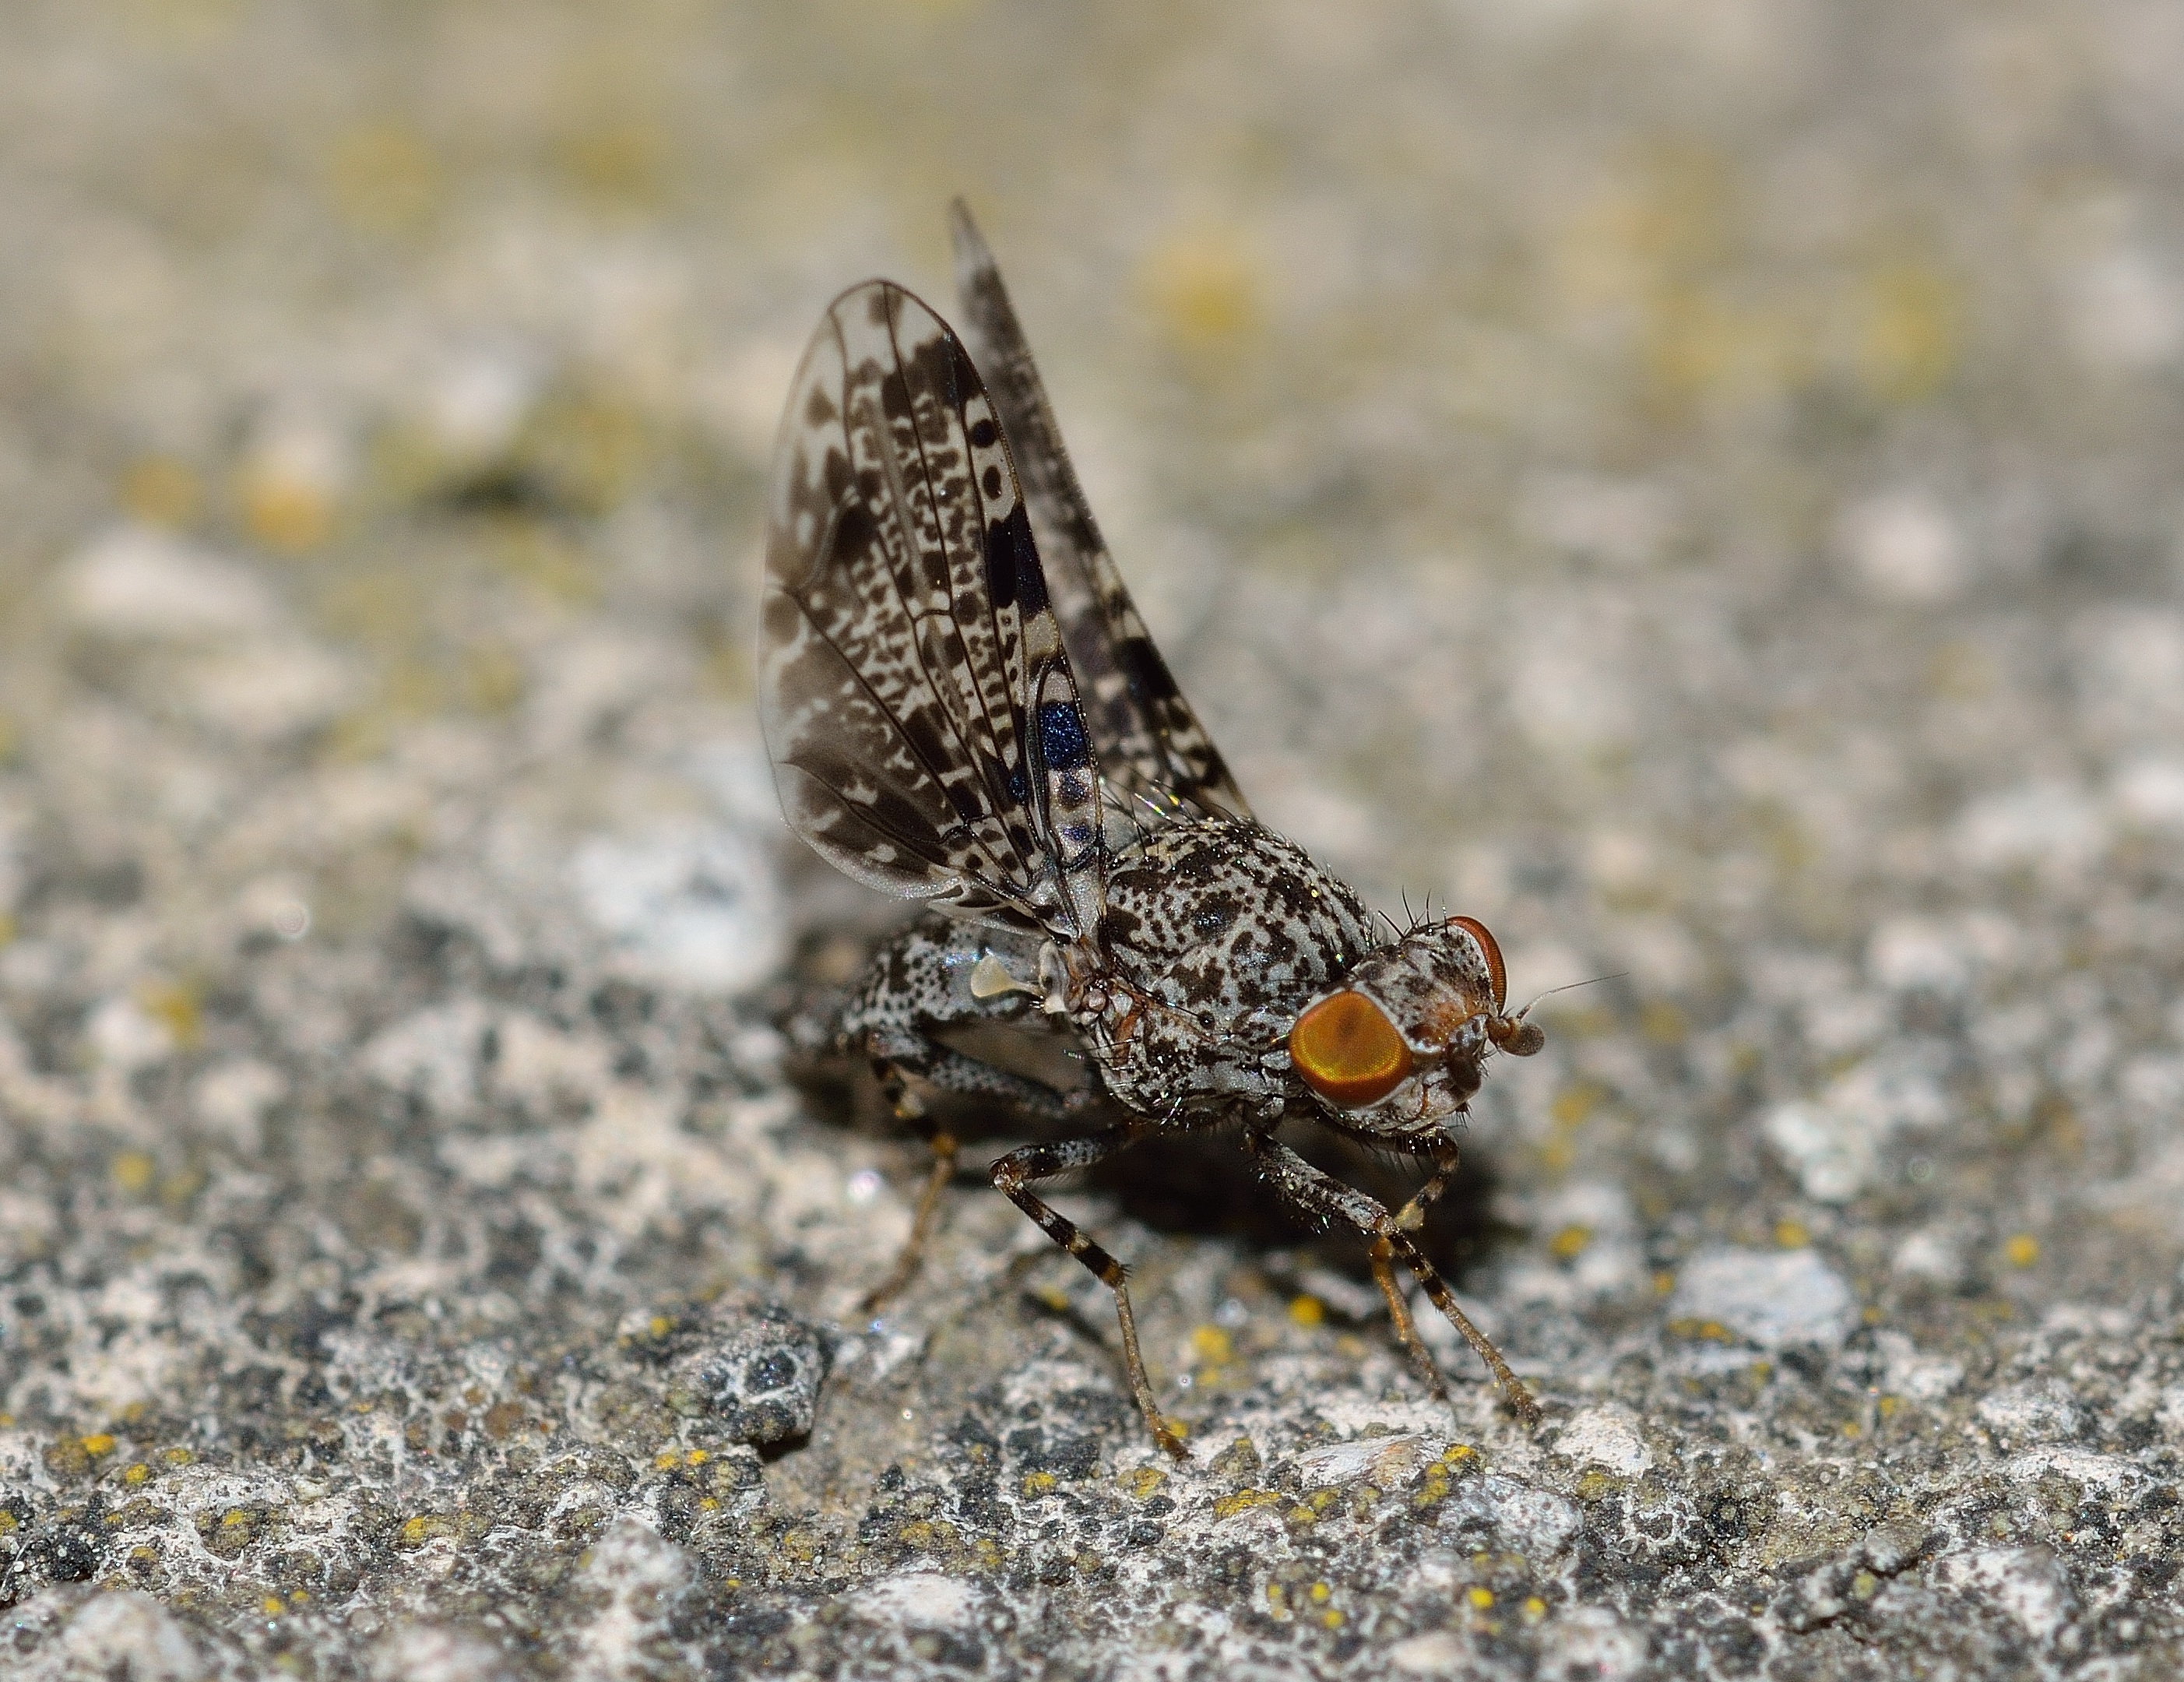
nature, bird, flower, wildlife, insect, butterfly, fauna, invertebrate, close up, insects, moscow, diptera, macro photography, moths and butterflies